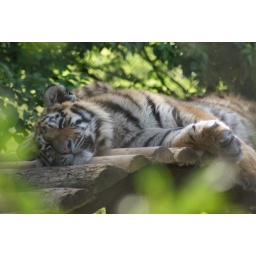
A magnificent tiger relaxes in the sunshine. Howletts animal park- Canterbury